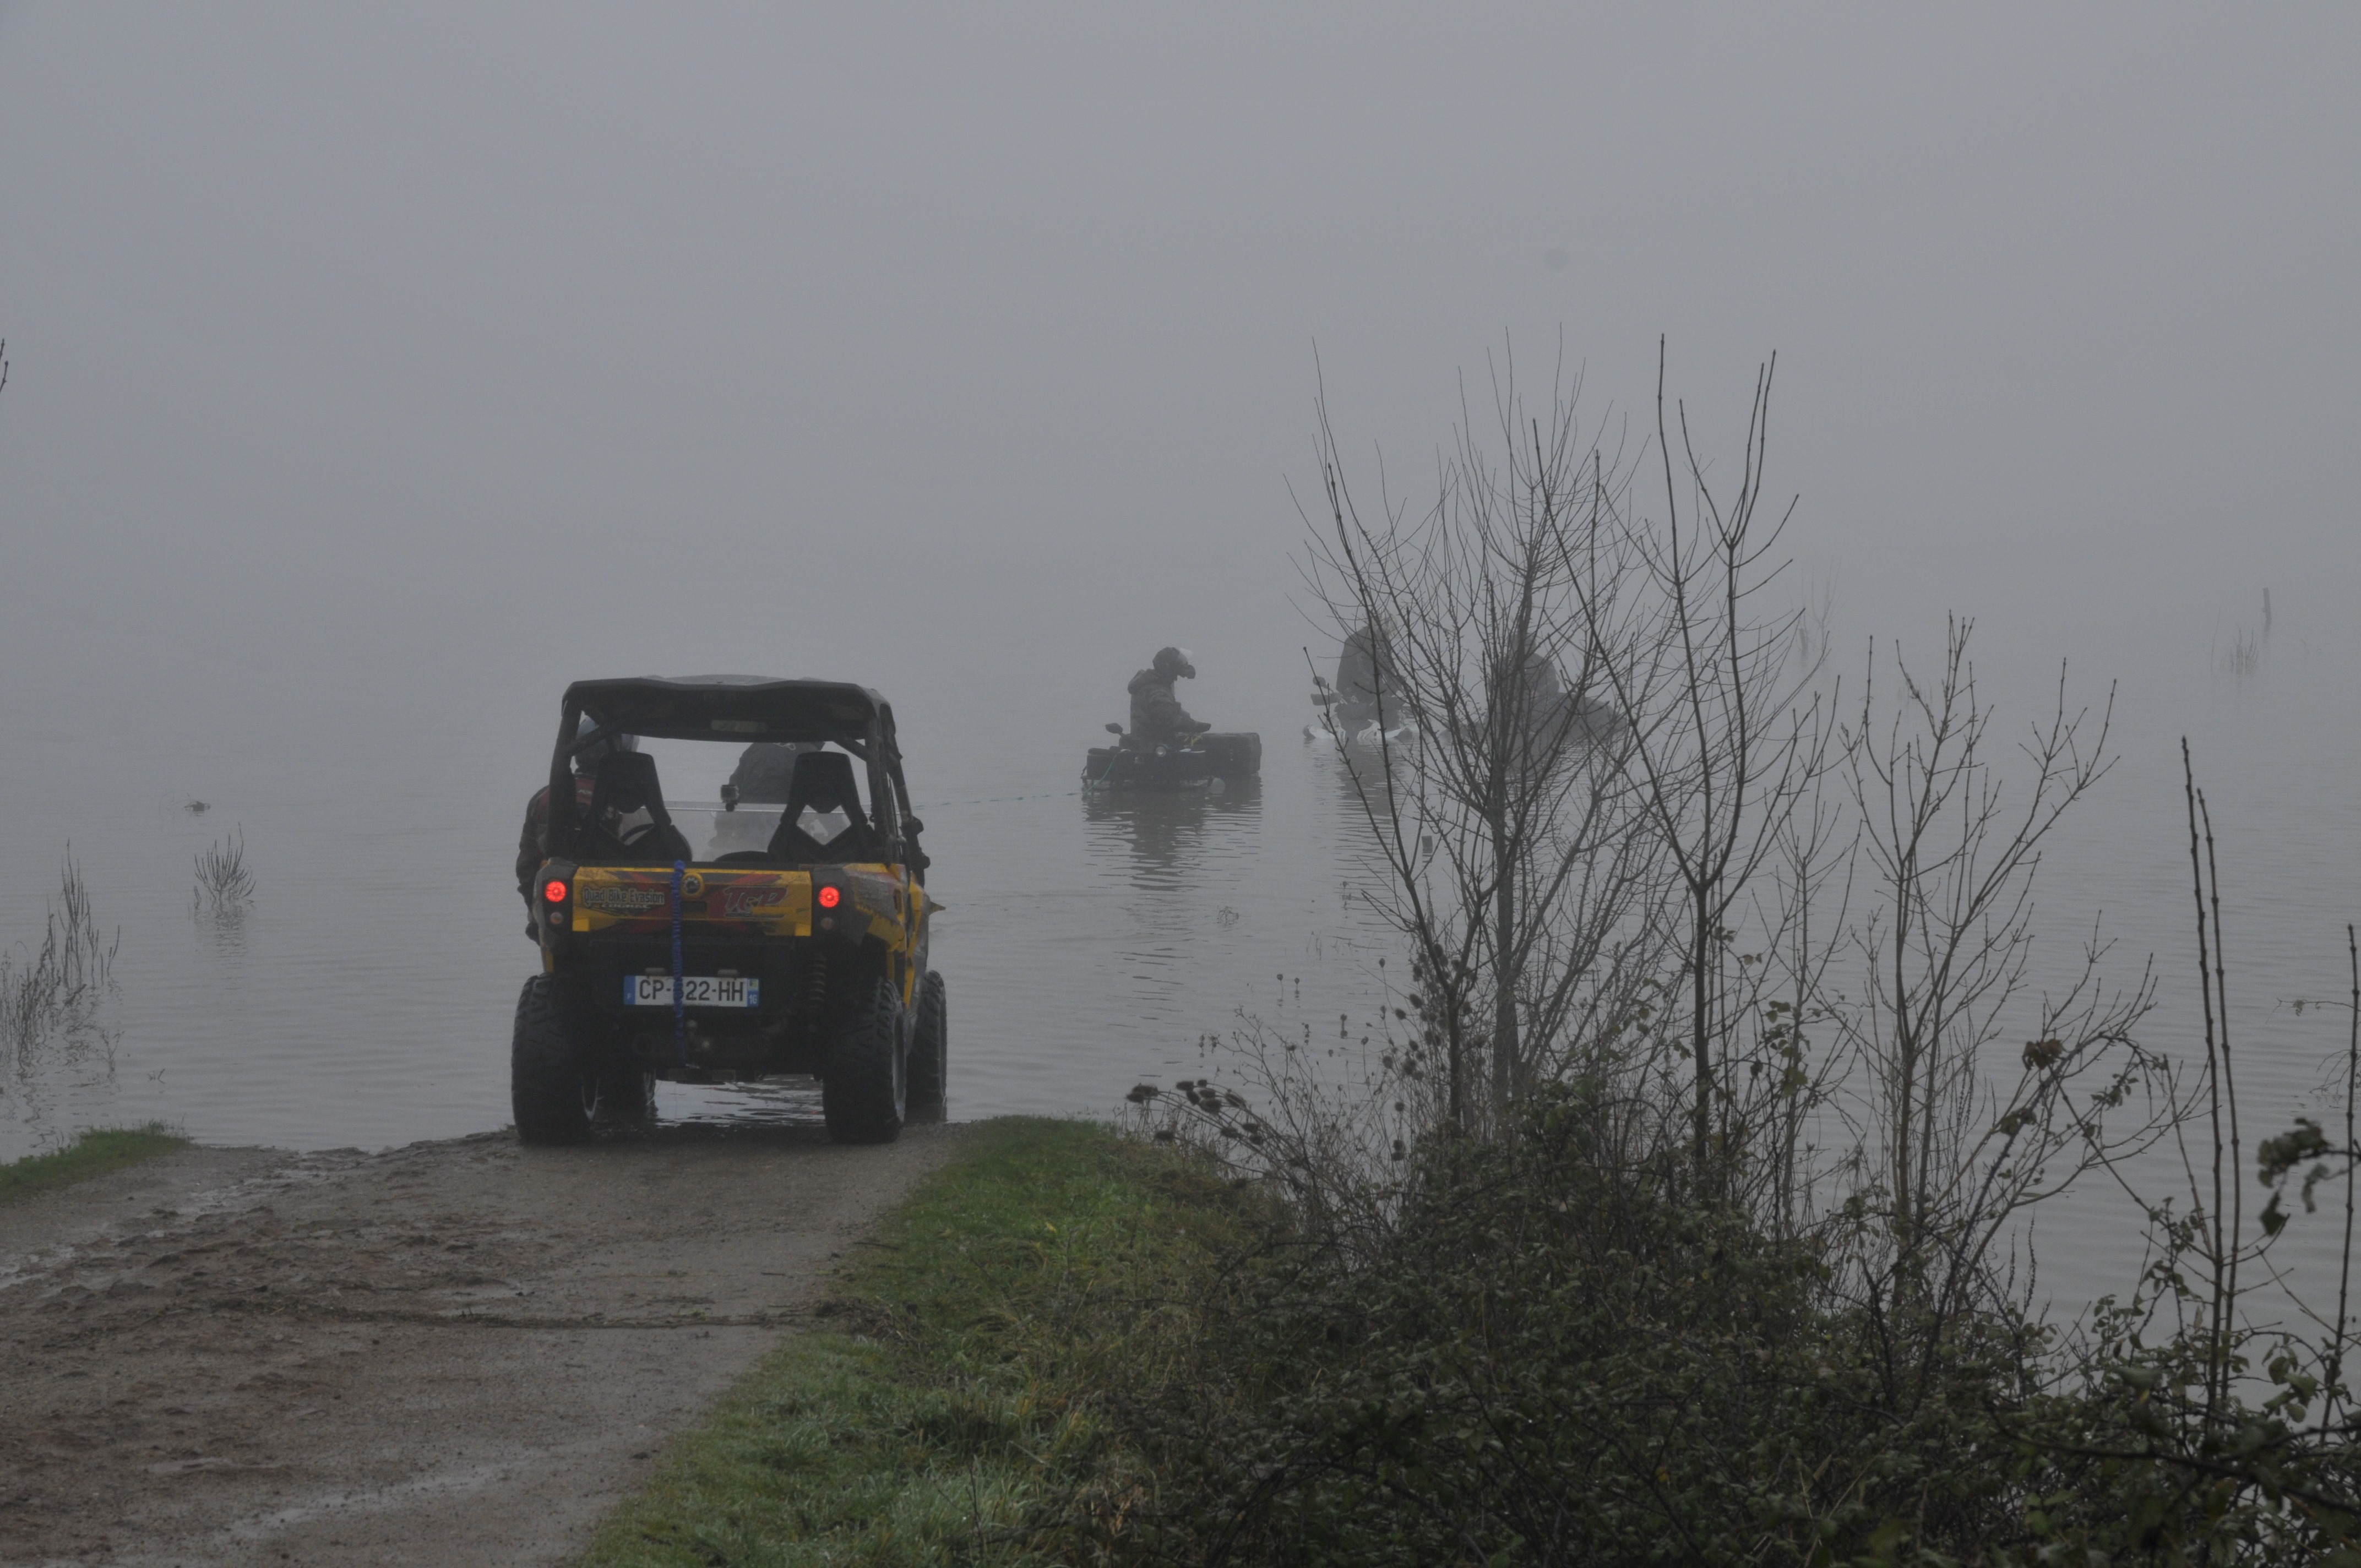
marsh, snow, fog, mist, jeep, vehicle, flood, weather, quad, atmospheric phenomenon, off roading